Battle of Tsaritsyn

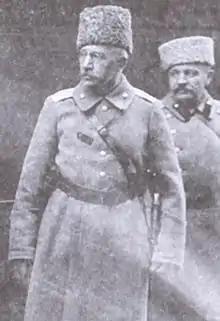
Pyotr Krasnov, commander of the Don Army, at the front.

At this same time, a second Cossack offensive began under the general command of Pyotr Krasnov, and with the participation of a group of 50,000 cavalry under the command of Konstantin Mamontov. By mid-October the city was almost completely surrounded and the only advantage the Reds had was in artillery, which allowed them to keep control over the city. A conflict immediately broke out in Tsaritsyn between Stalin and Voroshilov on the one hand, and Trotsky, Vācietis and Sytin on the other.